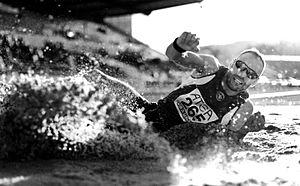
Mattias Sunneborn est un athlète suédois, spécialiste du saut en longueur.